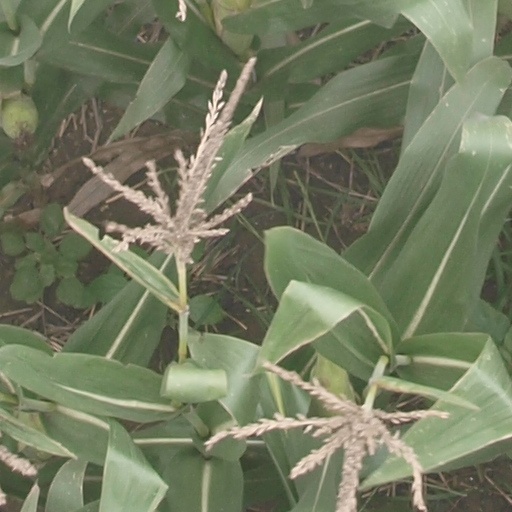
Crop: maize; corn